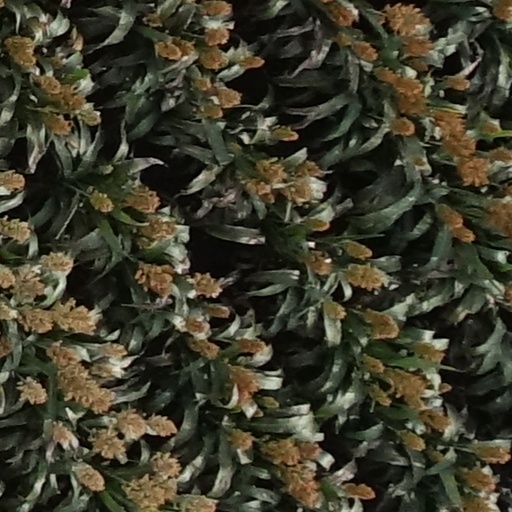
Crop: sorghum